History of military logistics

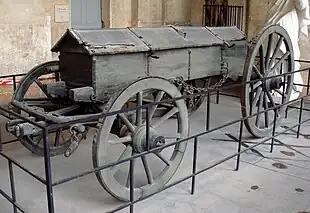
Napoleonic artillery ammunition cart

Although living off the land theoretically granted armies freedom of movement, it required careful planning, and the need for plunder precluded any sort of sustained, purposeful advance. Bread was a particular problem, as providing it locally was limited by the availability of mills, ovens and bakers. An army of 60,000 might require 90,000 rations once camp followers were included, and at of bread per ration that would require of bread per day. Armies normally marched for three days and rested on the fourth. A supply of bread for 60,000 men for four days required at least sixty ovens operated by 240 bakers. To build an oven required 500 two-kilogram bricks, so sixty ovens required sixty cartloads of bricks. In addition, a month's supply of fuel for the sixty ovens needed 1,400 cartloads. Local mills were targets for enemy action, so handmills were often necessary.